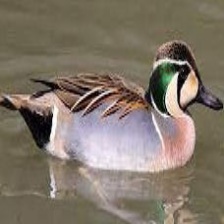
Species: BAIKAL TEAL
Scientific name: ANAS FORMOSA
ImageNet parent category: drake